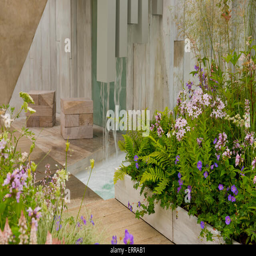
a contemporary waterfall under a pergola at show